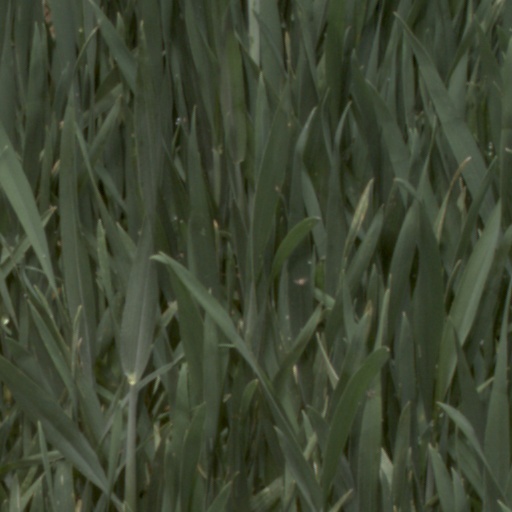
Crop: wheat